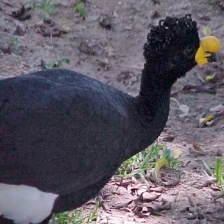
Species: WATTLED CURASSOW
Scientific name: CRAX GLOBULOSA